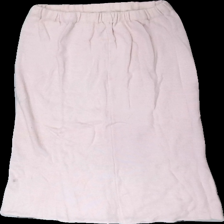
View: front
Type: Skirt
Category: Ladies
Brand: Missing
Colors: Pink
Material: 100% acrylic
Cut: Regular
Size: 38
Season: All
Stains: Minor
Damage: svart fläck
Damage location: bottom left
Price range: <50
Recommended usage: Export
Description: rosa stickad kjol. lätt nopprig och en svart fläck.